Geodesy

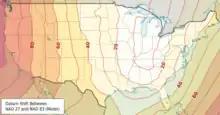
Datum shift between NAD27 and NAD83, in metres

The geoid essentially is the figure of Earth abstracted from its topographical features. It is an idealized equilibrium surface of seawater, the mean sea level surface in the absence of currents and air pressure variations, and continued under the continental masses. Unlike a reference ellipsoid, the geoid is irregular and too complicated to serve as the computational surface for solving geometrical problems like point positioning. The geometrical separation between the geoid and a reference ellipsoid is called "geoidal undulation", and it varies globally between ±110 m based on the GRS 80 ellipsoid.